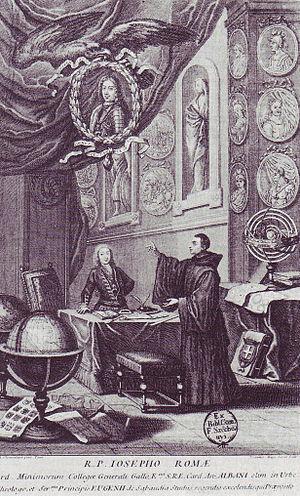
Jean-Baptiste Scotin, dit Scotin le Jeune est un graveur en taille-douce français né le 9 juillet 1678 à Paris. Il vécut successivement rue des Noyers et rue Saint-Jacques à Paris et est mort à Paris en 1740.